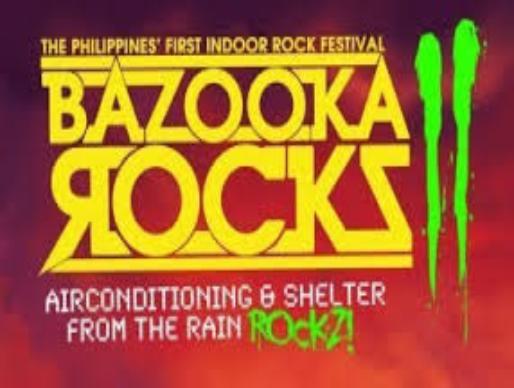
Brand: Bazooka
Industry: Food